Adele Spitzeder

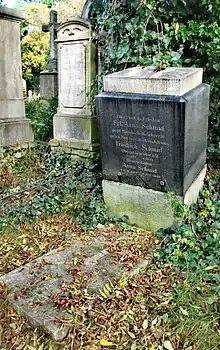
A cubic tombstone inscribed with the names Anna Schmid, Friedrich Schmid and Anna Schmid

Spitzeder was released from prison on 9 September 1876 in poor health, being hemiplegic and unable to walk stairs on her own. During and after her stay in prison, those who had profited from her abandoned her and the newspapers that previously defended her made money by publishing exposés about her. However, some former customers, despite their losses, helped her; she found a place to stay with the widow of a judge and was given money. Her doctor prescribed her a stay at the sanatorium in Bad Wildbad where she went at her benefactors' expense. Shortly after arriving, she was surrounded by fans and received publicity in local newspapers. She lived in Bad Wildbad for ten months where she started writing music for the pianino. She met the director of a theater in Altona who offered her a guest role but she was received negatively. The local "Altonaer Generalanzeiger" newspaper commissioned the production of small whistles which they sold as "Spitzeder-whistles" for people to use at her next performance. Spitzeder however refused to act on the stage in Altona again and left the town for Berlin where people waited in anticipation to see the famous fraudster. However, before she could perform, the Berlin police prevented her performance and forced her to depart the city the same day, so she returned to Munich. No longer able to find work in Germany, she left for Vienna but the authorities there forbade any contact between her and the theater's director.